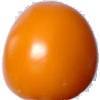
Label: yellow_tomato